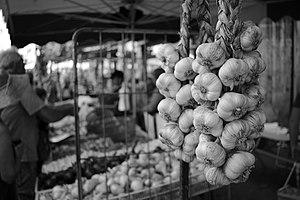
étal de la foire à l'ail et au basilic de Tours, le 26 juillet 2018, sur la place du Monstre (ou place du Grand Marché)
L'ail, ail commun ou ail cultivé est une espèce de plante potagère vivace monocotylédone dont les bulbes, à l'odeur et au goût forts, sont souvent employés comme condiment en cuisine. La tête d'ail se compose de plusieurs caïeux ou « gousses » d'ail. La fleur d'ail est aussi consommée.